Jeremy Hazelbaker

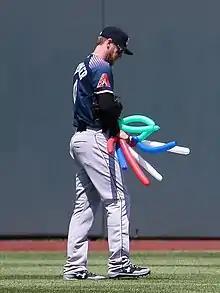
Hazelbaker with the Reno Aces in 2017

Jeremy Philip Hazelbaker (born August 14, 1987) is an American former professional baseball outfielder. He played in Major League Baseball (MLB) for the St. Louis Cardinals and Arizona Diamondbacks, and in the KBO League for the Kia Tigers.